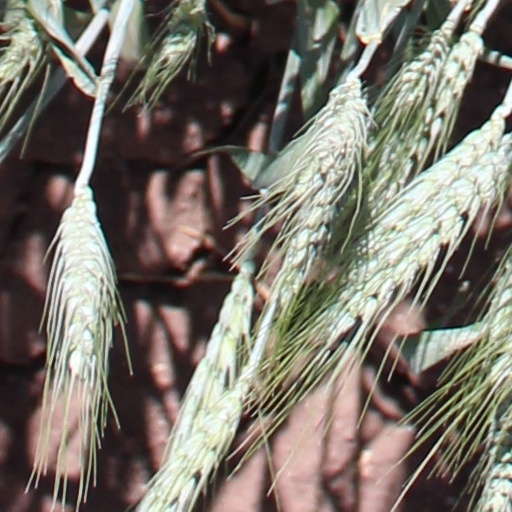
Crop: wheat